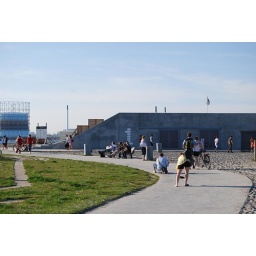
The beach is divided up into sectors, marked by large bunkers that house toilets, showers and ice cream.